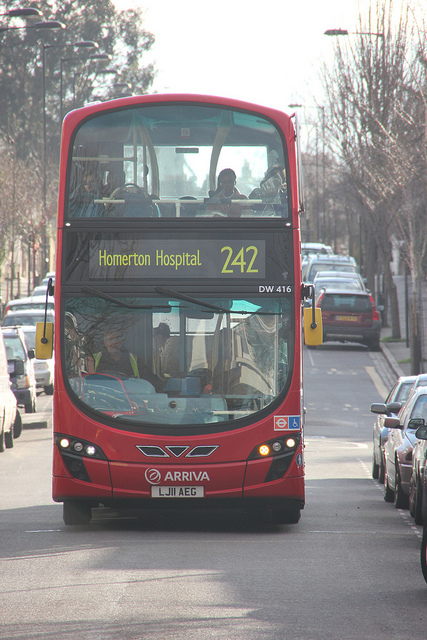
a red bus moving on the road with other vehicles

A double decker bus is driving down a street.

a double decker bus driving down the middle of the road

A red two story bus makes its way down the street.

A double decker bus driving down the street.